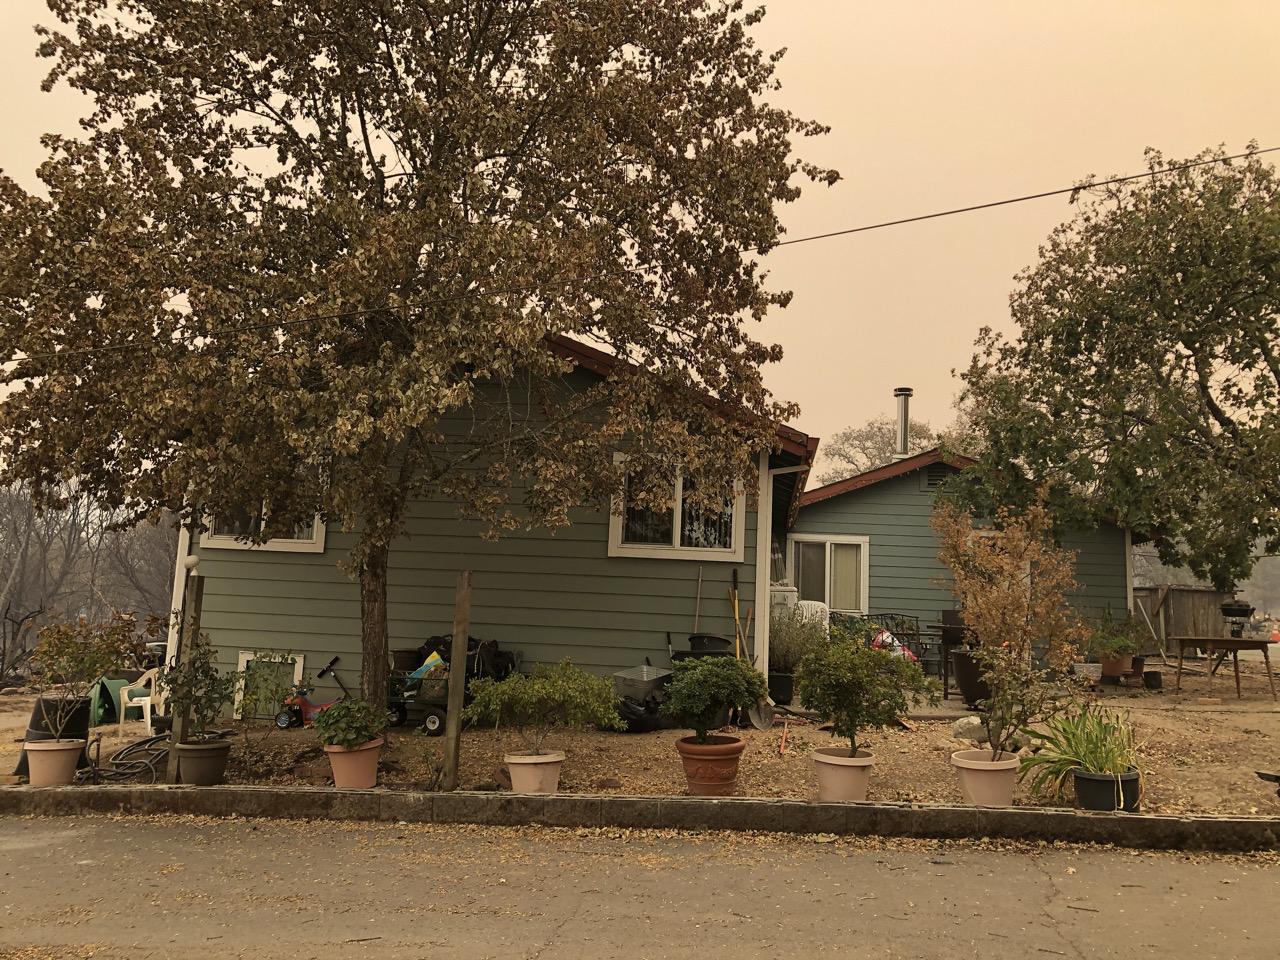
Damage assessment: affected